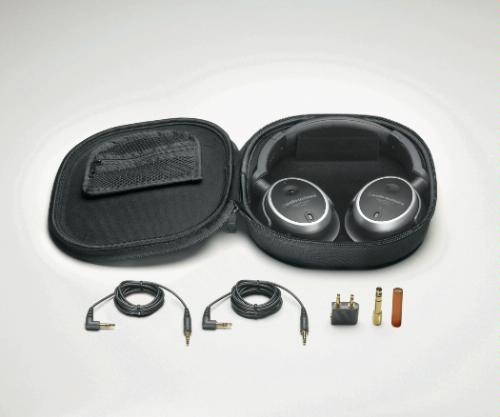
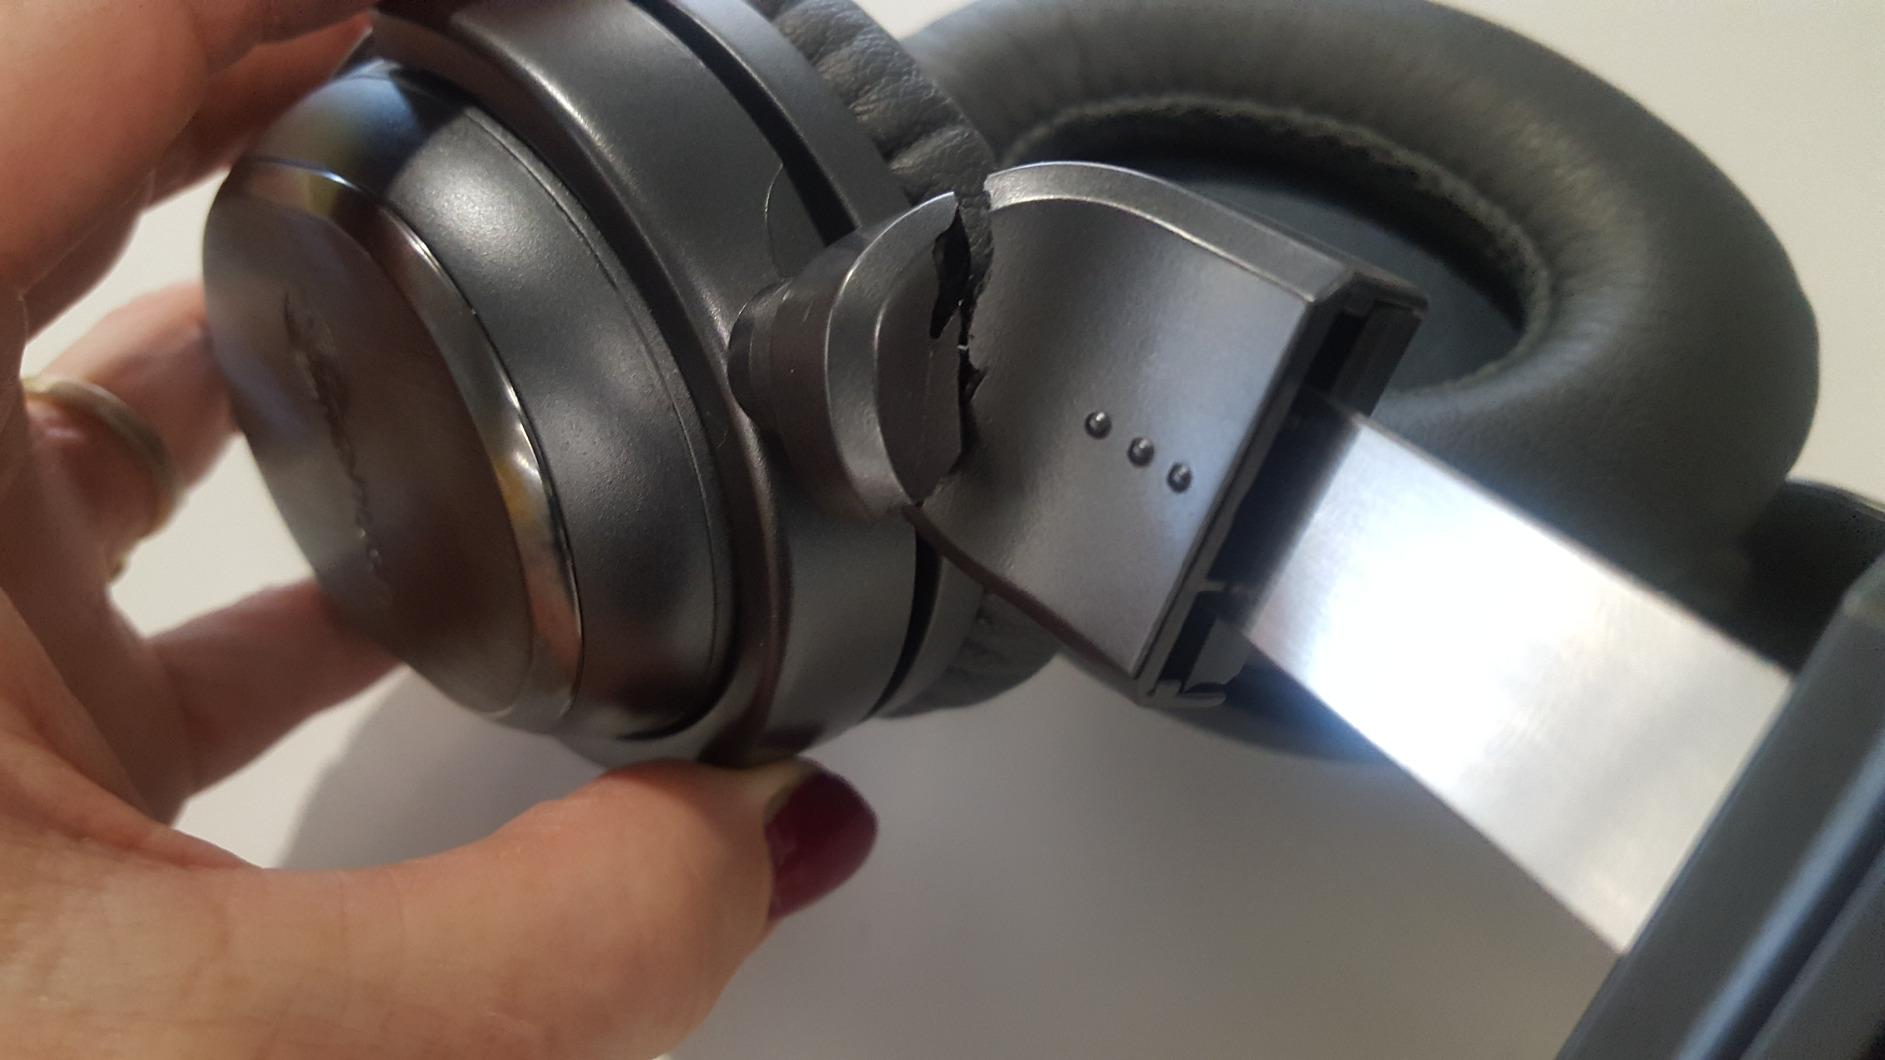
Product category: headphones
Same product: no